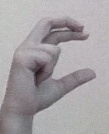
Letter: thal